Bengal

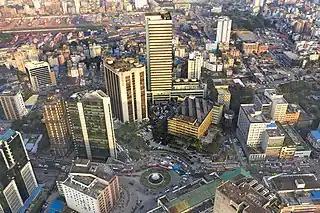

Arakan (now Rakhine State, Myanmar) has historically been under strong Bengali influence. Since antiquity, Bengal has influenced the culture of Arakan. The ancient Bengali script was used in Arakan. An Arakanese inscription recorded the reign of the Bengali Candra dynasty. Paul Wheatley described the "Indianization" of Arakan.